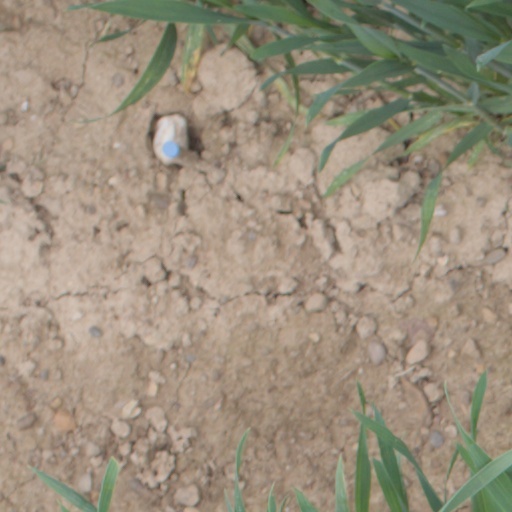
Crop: wheat